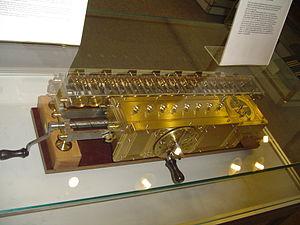
Le calculus ratiocinator est un algorithme ou une machine calculatoire théorique inventé par Gottfried Wilhelm Leibniz et décrit dans son ouvrage De arte combinatoria en 1666. On peut le voir comme une méthode, un algorithme, ou une machine, qui permettrait de démêler le vrai du faux dans toute discussion dont les termes seraient exprimés dans la langue philosophique universelle, la caractéristique universelle. Cette dernière, imaginée aussi par Leibniz sans qu'il l'ait complètement formalisée, était censée pouvoir exprimer n'importe quel énoncé philosophique. Leibniz imaginait donc un procédé automatique couplant la langue formalisée et l'algorithme, qui puisse décider de la vérité de toute assertion quelle qu'elle soit.
Un cylindre cannelé de Leibniz est un cylindre dont les dents sont de longueurs inégales et qui fut utilisé pendant trois siècles dans les organes de calcul d'une classe de machine à calculer. Il fut inventé par l'allemand Gottfried Wilhelm Leibniz en 1671.
Une roue à nombre variable de dents, est une roue dont le nombre de dents peut être changé grâce à la rotation d'une manette latérale.